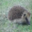
Label: porcupine